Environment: real
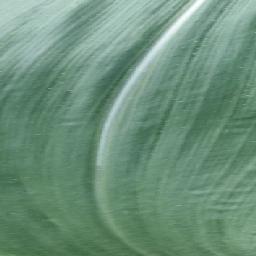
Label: healthy